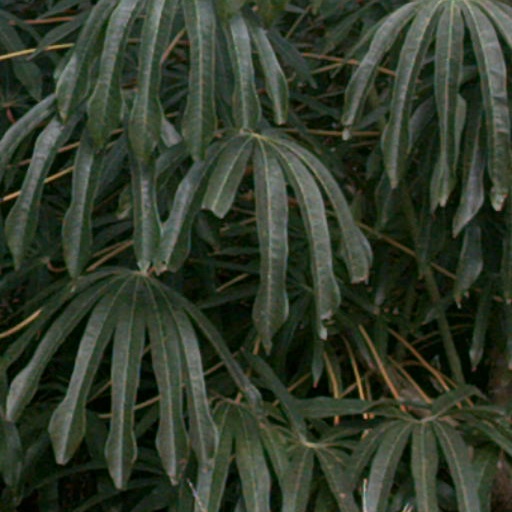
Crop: cassava